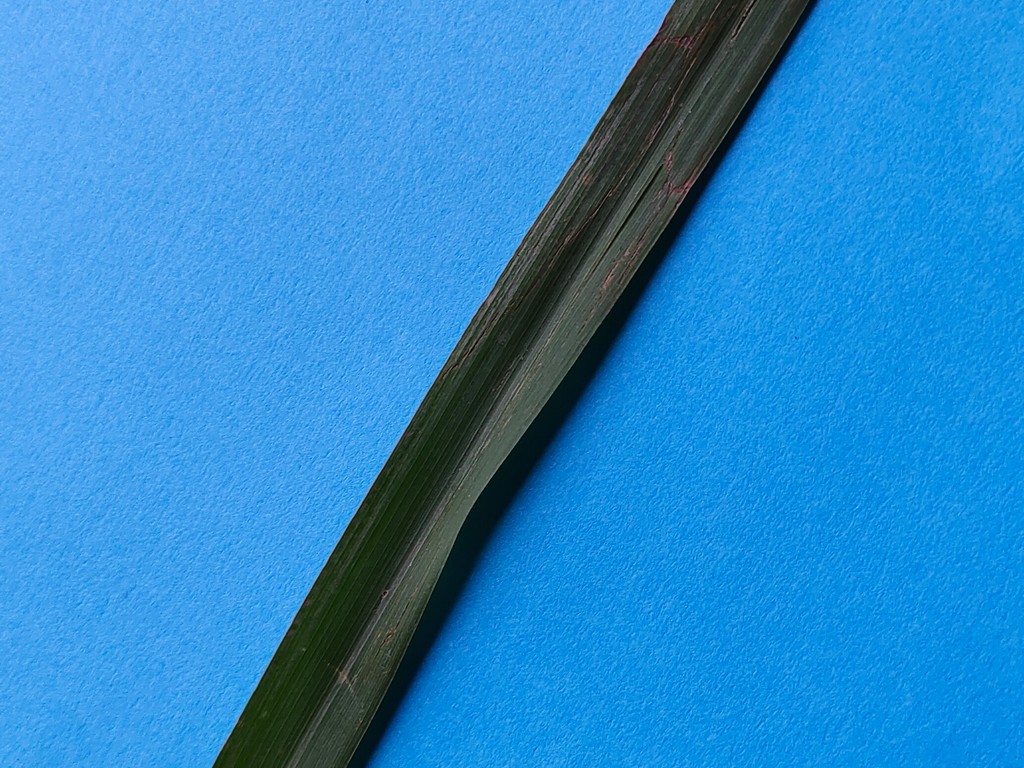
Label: Unhealthy